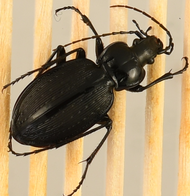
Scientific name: Carabus goryi
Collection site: Mountain Lake Biological Station NEON (MLBS), plot MLBS_002